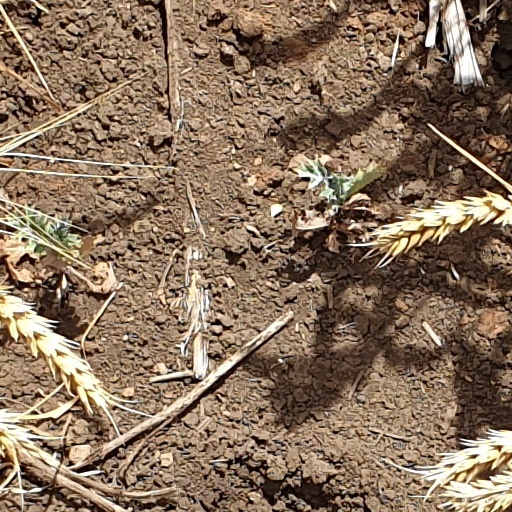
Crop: wheat